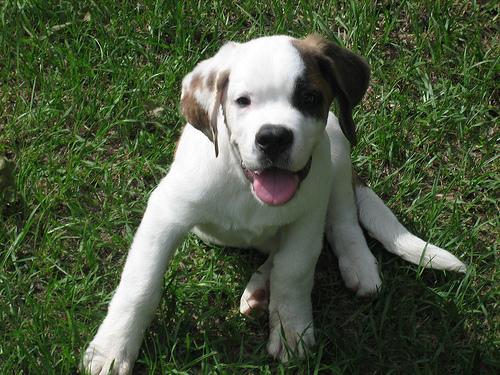
Breed: saint bernard